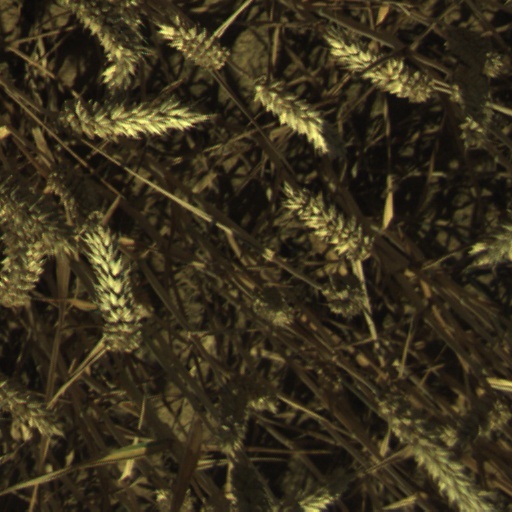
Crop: wheat